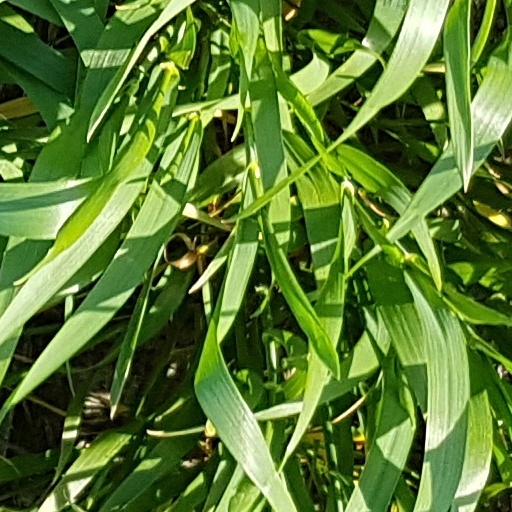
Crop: wheat